James Bostock (painter)

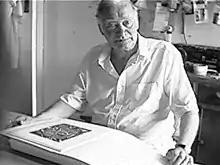
Bostock in his studio

James Bostock (11 June 1917 – 26 May 2006) was a British painter. His work was part of the painting event in the art competition at the 1948 Summer Olympics.